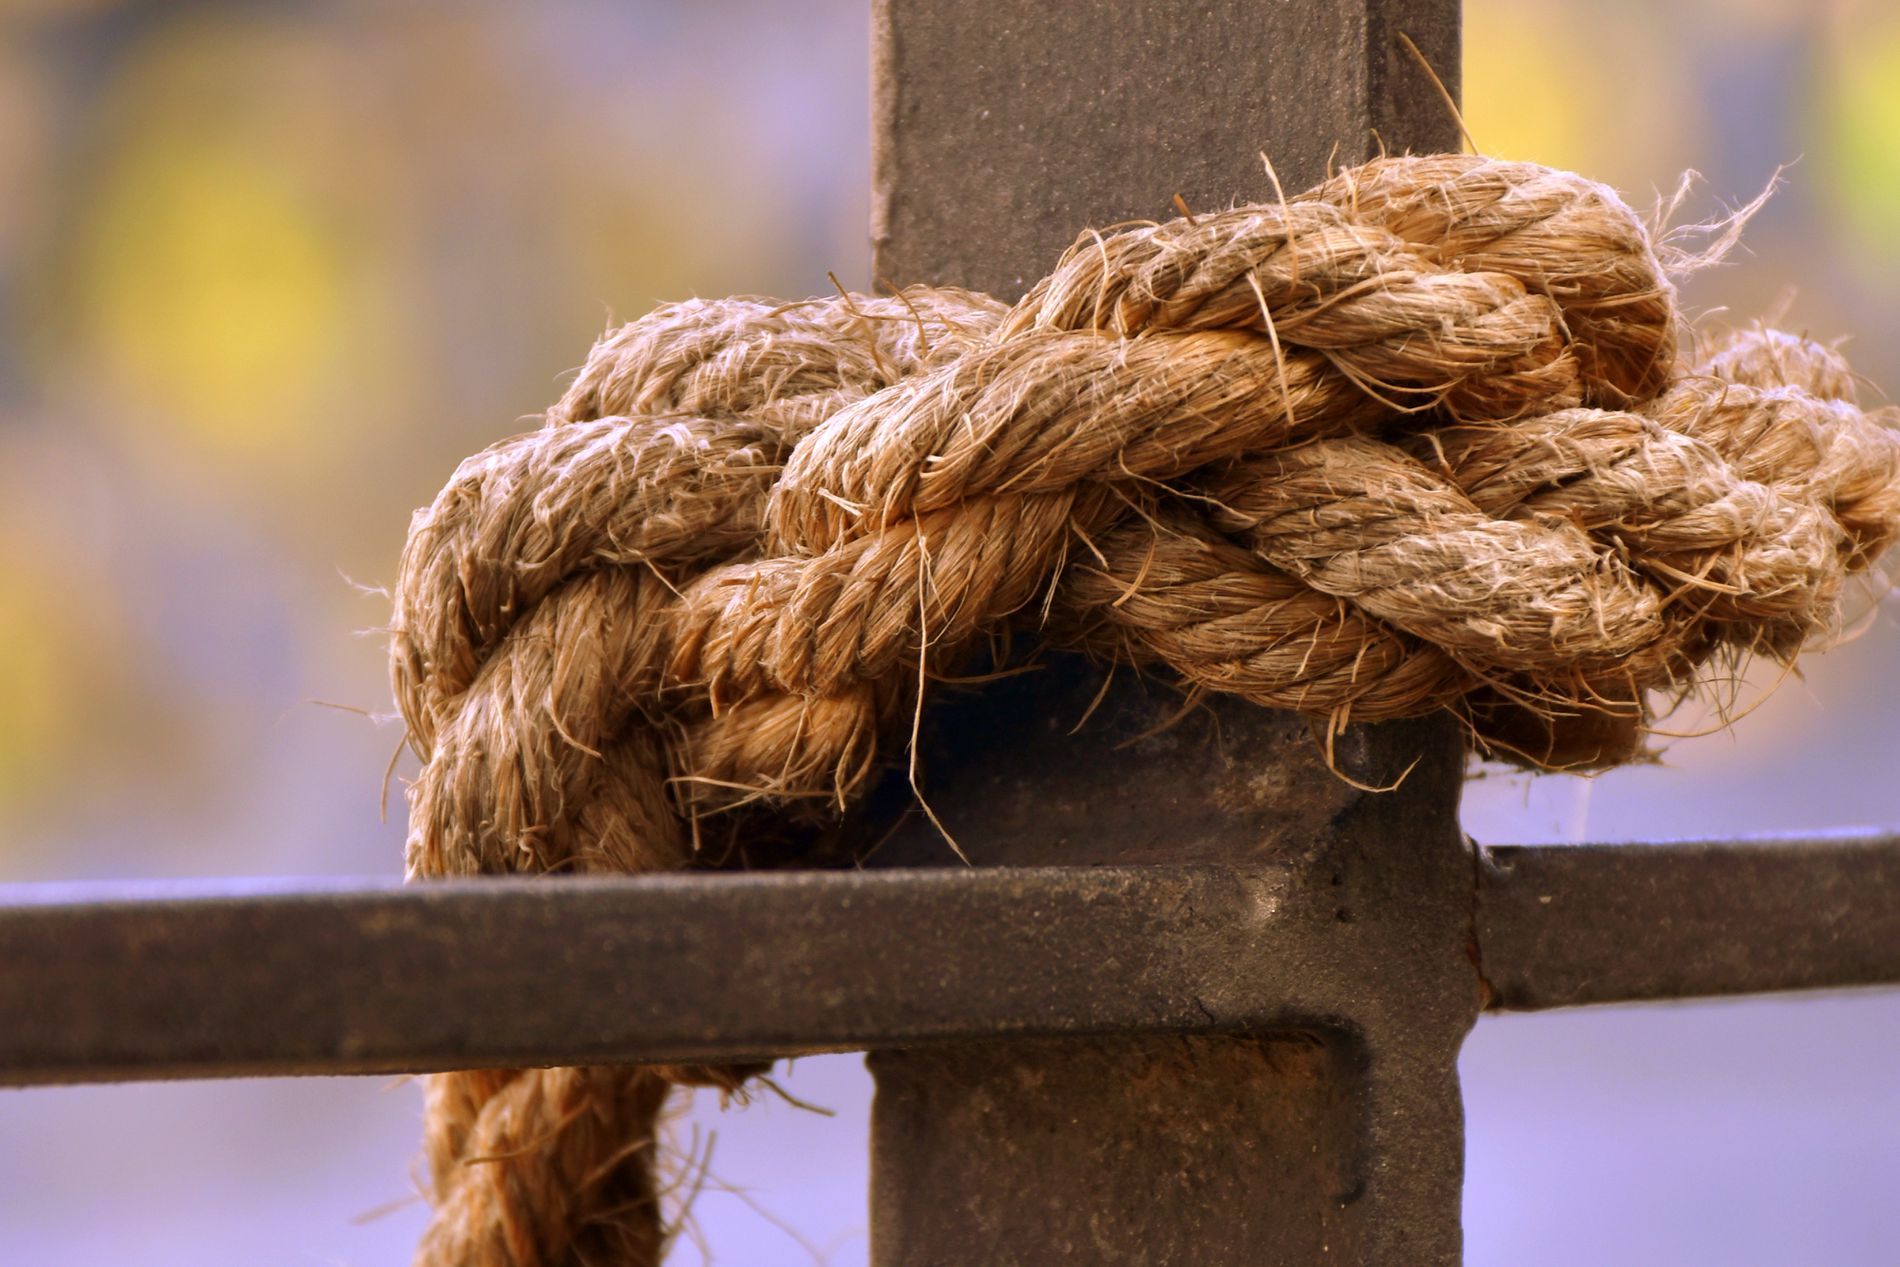
A rope knot.
The image shows a shot taken to a rope knotted around a metallic bar. The background is blurry putting the whole focus on the rope knot.
The image shows a closeup shot taken of a rope knotted around a metallic bar. The closeup shot shows the details and fibers of the rope and how its worn out. The background is blurry but it shows some tones of pink and yellow that makes a good harmony with the beige color of the rope. seeing the rope knotted well around the bar evokes a sense of security and seeing how its worn out evokes a sense of age.
Labels: Rope, Knot, Person, metallic bar, background
Camera: NIKON CORPORATION NIKON D5600
Lens: 18-140mm f/3.5-5.6, AF-S DX Nikkor 18-140mm f/3.5-5.6G ED VR
Aperture: F8
Exposure: 1/100 sec
ISO: 100
Focal length: 140.0 mm